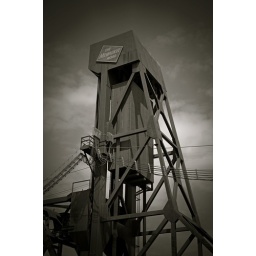
Railroad lift bridge over the Mississippi river in Hastings, Minnesota.